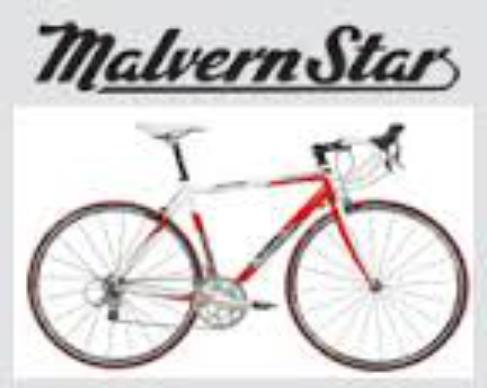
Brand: malvern star
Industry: Transportation